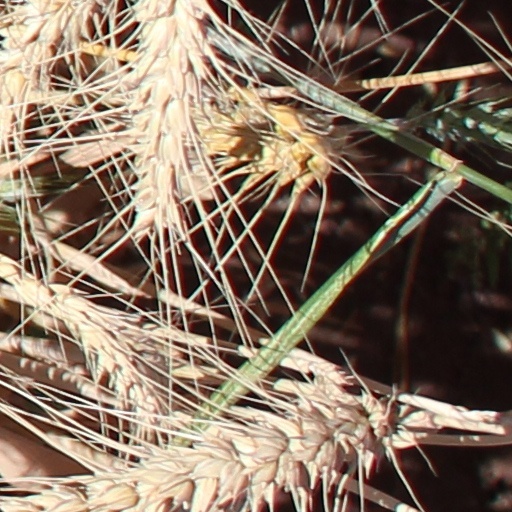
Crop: wheat